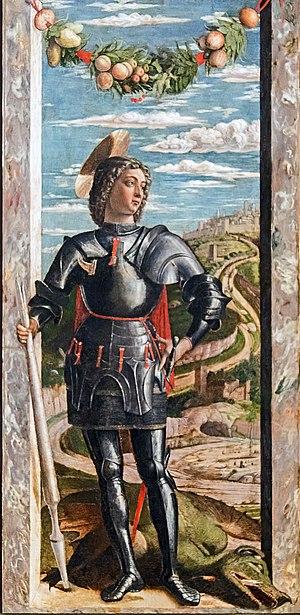
Le prieuré de Lièpvre est à l'origine de la fondation de Lièpvre, commune française, située dans le département du Haut-Rhin et la région Alsace.